2010 UEFA Europa League final

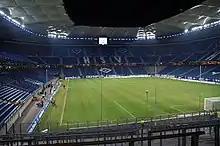
The Volksparkstadion, renamed to "Hamburg Arena" for the match, was selected as the venue for the 2010 final in March 2008.

The Volksparkstadion was chosen as the venue for the 2010 UEFA Europa League Final at a meeting of the UEFA Executive Committee in Vaduz, Liechtenstein, on 28 March 2008. The committee – who selected the venue for the 2010 UEFA Champions League Final at the same meeting – based their decision on a number of key criteria, including stadium capacity, facilities and security.